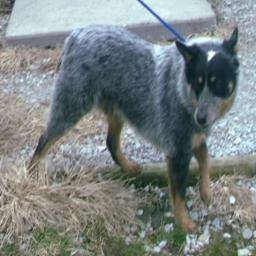
Animal: dogs